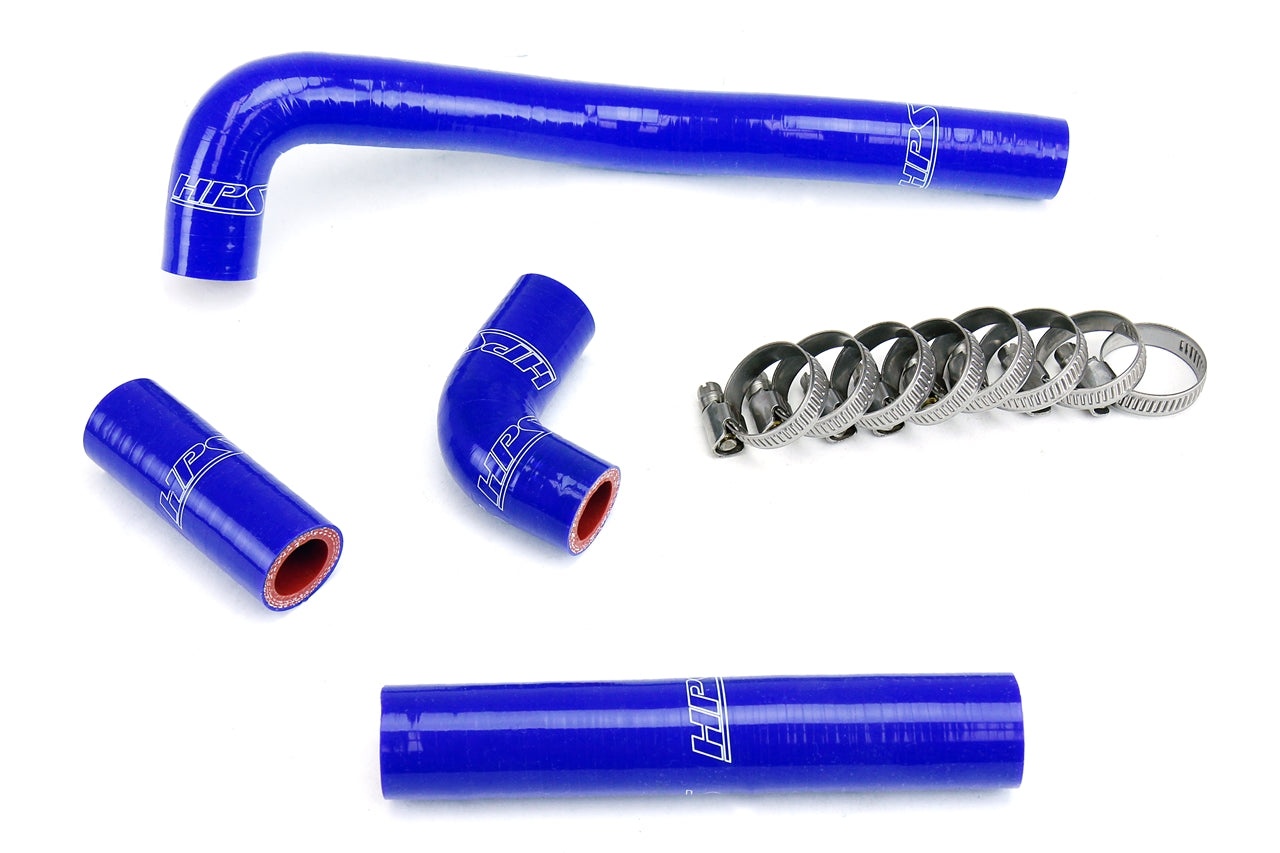
HPS シリコン ホース キット - ラジエーター ホース 57-1367-BLUE
主な特徴 完璧なフィット感を実現するために正しい曲げと曲線で作られています。 純正の OEM ゴム製ラジエーターと交換してください。ホースは時間の経過とともに最終的に弱くなり、早期故障につながる可能性があります。 エンジンの過酷な高温高圧の動作条件に耐えながらも、競技中や日常の運転中に最高の効率を維持します。最大温度定格: 350 度F (177 ℃)。 OEM ゴムホースの交換または性能アップグレードに最適です。レースで実証済みの設計により、純正のゴムホースに比べて品質が長持ちします。 ホースを切り裂かない、HPS 100% ステンレス鋼の工業グレードのエンボスホースクランプが含まれています。 この真新しい HPS 高温強化ホースKawasaki 88-04 KX500用ブルーシリコンラジエーターホースキットは、時間の経過とともに最終的に弱くなり、早期故障につながる可能性がある純正のOEMゴム製ラジエーターホースを交換するように設計されています。プレミアム品質のシリコンとレースにインスパイアされたデザインを備えたこの HPS シリコン ラジエーター ホース キットは、エンジンの過酷な高温高圧の動作条件に耐えることができ、競技中や日常の運転中に最高の効率を維持します。古いラジエターホースに亀裂が入ったり、裂けたりすると、エンジンが効率的に冷却されず、エンジンがオーバーヒートして立ち往生する可能性があります。したがって、手遅れになる前に、今すぐ古い脆いホースを交換して、KX500 冷却システムをメンテナンスしてください。レースや日常の運転用途に最適です。 HPS シリコン ラジエーター ホース キットには、KX500 に完璧にフィットして交換できるよう、正しい曲がりと曲線がすべてあります。地元の自動車店で入手できるユニバーサル ホースと比較して、HPS ホース キットは作業がはるかに簡単です。 HPS シリコン クーラント ホース キットは、多層のプレミアム グレードのシリコンで作られ、高品質のポリエステルで強化されているため、コンポーネントの故障のリスクが軽減され、完全な自信を持ってより高い温度と圧力を維持できます。カワサキ 88-04 KX500 に適合 ご注文前に 〇輸入消費税について しゃふと屋ショッピングサイトでは、輸入時にかかる輸入消費税を弊社側でお支払いさせていただいておりますので、お会計時にお支払いただく総額以外に追加料金がかかることはございません。 〇 適合のご確認 商品データベースすべて、北米車両(USDM車)が基本となっておりますため、日本車両(JDM車)への取り付け可不可をご注文前にご確認ください。(掲載商品がお客様の車両に適合するかわからない場合にはお気軽にお問い合わせください。弊社サポートチームがお調べさせていただきます。) 適合未確認の状態でご注文いただいた場合、適合不可による返品はお受けすることができません。 尚、弊社トップページのタブにて年式、メーカー名、車両モデルをお選びいただき商品がソートされていても、必ずしも無加工で日本モデルの車両に適合するというわけではございませんのでご了承ください。 すべての商品は翻訳ソフトを使用し日本語に訳されております。紛らわしい表現等ございますので、ご不明な点はご注文前にお問い合わせください。 ○配送に関して 送料は、決済時にお支払いいただきます。送料のお見積りに関しては、お会計ページにて発送先ご住所を入力いただくと自動で計算されます。ボディパーツ等の大型商品に関しましては、稀に自動送料計算の金額と実際にかかる送料に大幅な相違がでてしまうことがあります。その際には、個別にメールにてご連絡をさせていただきます。 すべての商品は、基本的に弊社米国倉庫より国際配送が行われます。日本国内の配送とは異なり、国際配送は配送が7日から‐14日間ほどかかりますのでお時間に余裕をもってご注文ください。お急ぎの方は事前に納期確認のお問い合わせをお願いいたします。尚、すべての商品は航空便にて輸送されます。船便で配送されることはございません。 ○日本の車検適合に関して 弊社が取り扱っております商品は基本的にすべて日本国外で設計、製造がおこなわれているものです。”日本の車検制度”には一切適応していないこと、そしてこちらから日本の車検制度向けに強度検討書等はお出しすることが出来かねますのでご了承ください。よって、すべてのパーツは”サーキットや私有地、公道外でのご使用”を目的として販売されますのでお取り付け、ご使用は自己責任にてお願い申し上げます。 ○保証に関して 商品が届いた際には、すぐに中身のご確認をお願いいたします。商品はすべて日本国外より国際配送となります為、梱包箱、商品に配送ダメージがある場合がございます。配送ダメージがある商品、不良品、注文とは異なる商品に関しては、お受取後7日間以内にご連絡をいただけた場合にのみ、返品・返金・代替品交換のご対応をさせていただきますのでご理解ください。尚、弊社を通して販売をさせていただいた商品に関しましては、”弊社を通してのみ”保証に関するご対応をさせていただきます。日本国内に在する他社、代理店様を通してのご対応は行っておりませんのでご了承ください。
Brand: HPS Performance
Category: Vehicles & Parts > Vehicle Parts & Accessories > Motor Vehicle Parts > Motor Vehicle Engine Parts